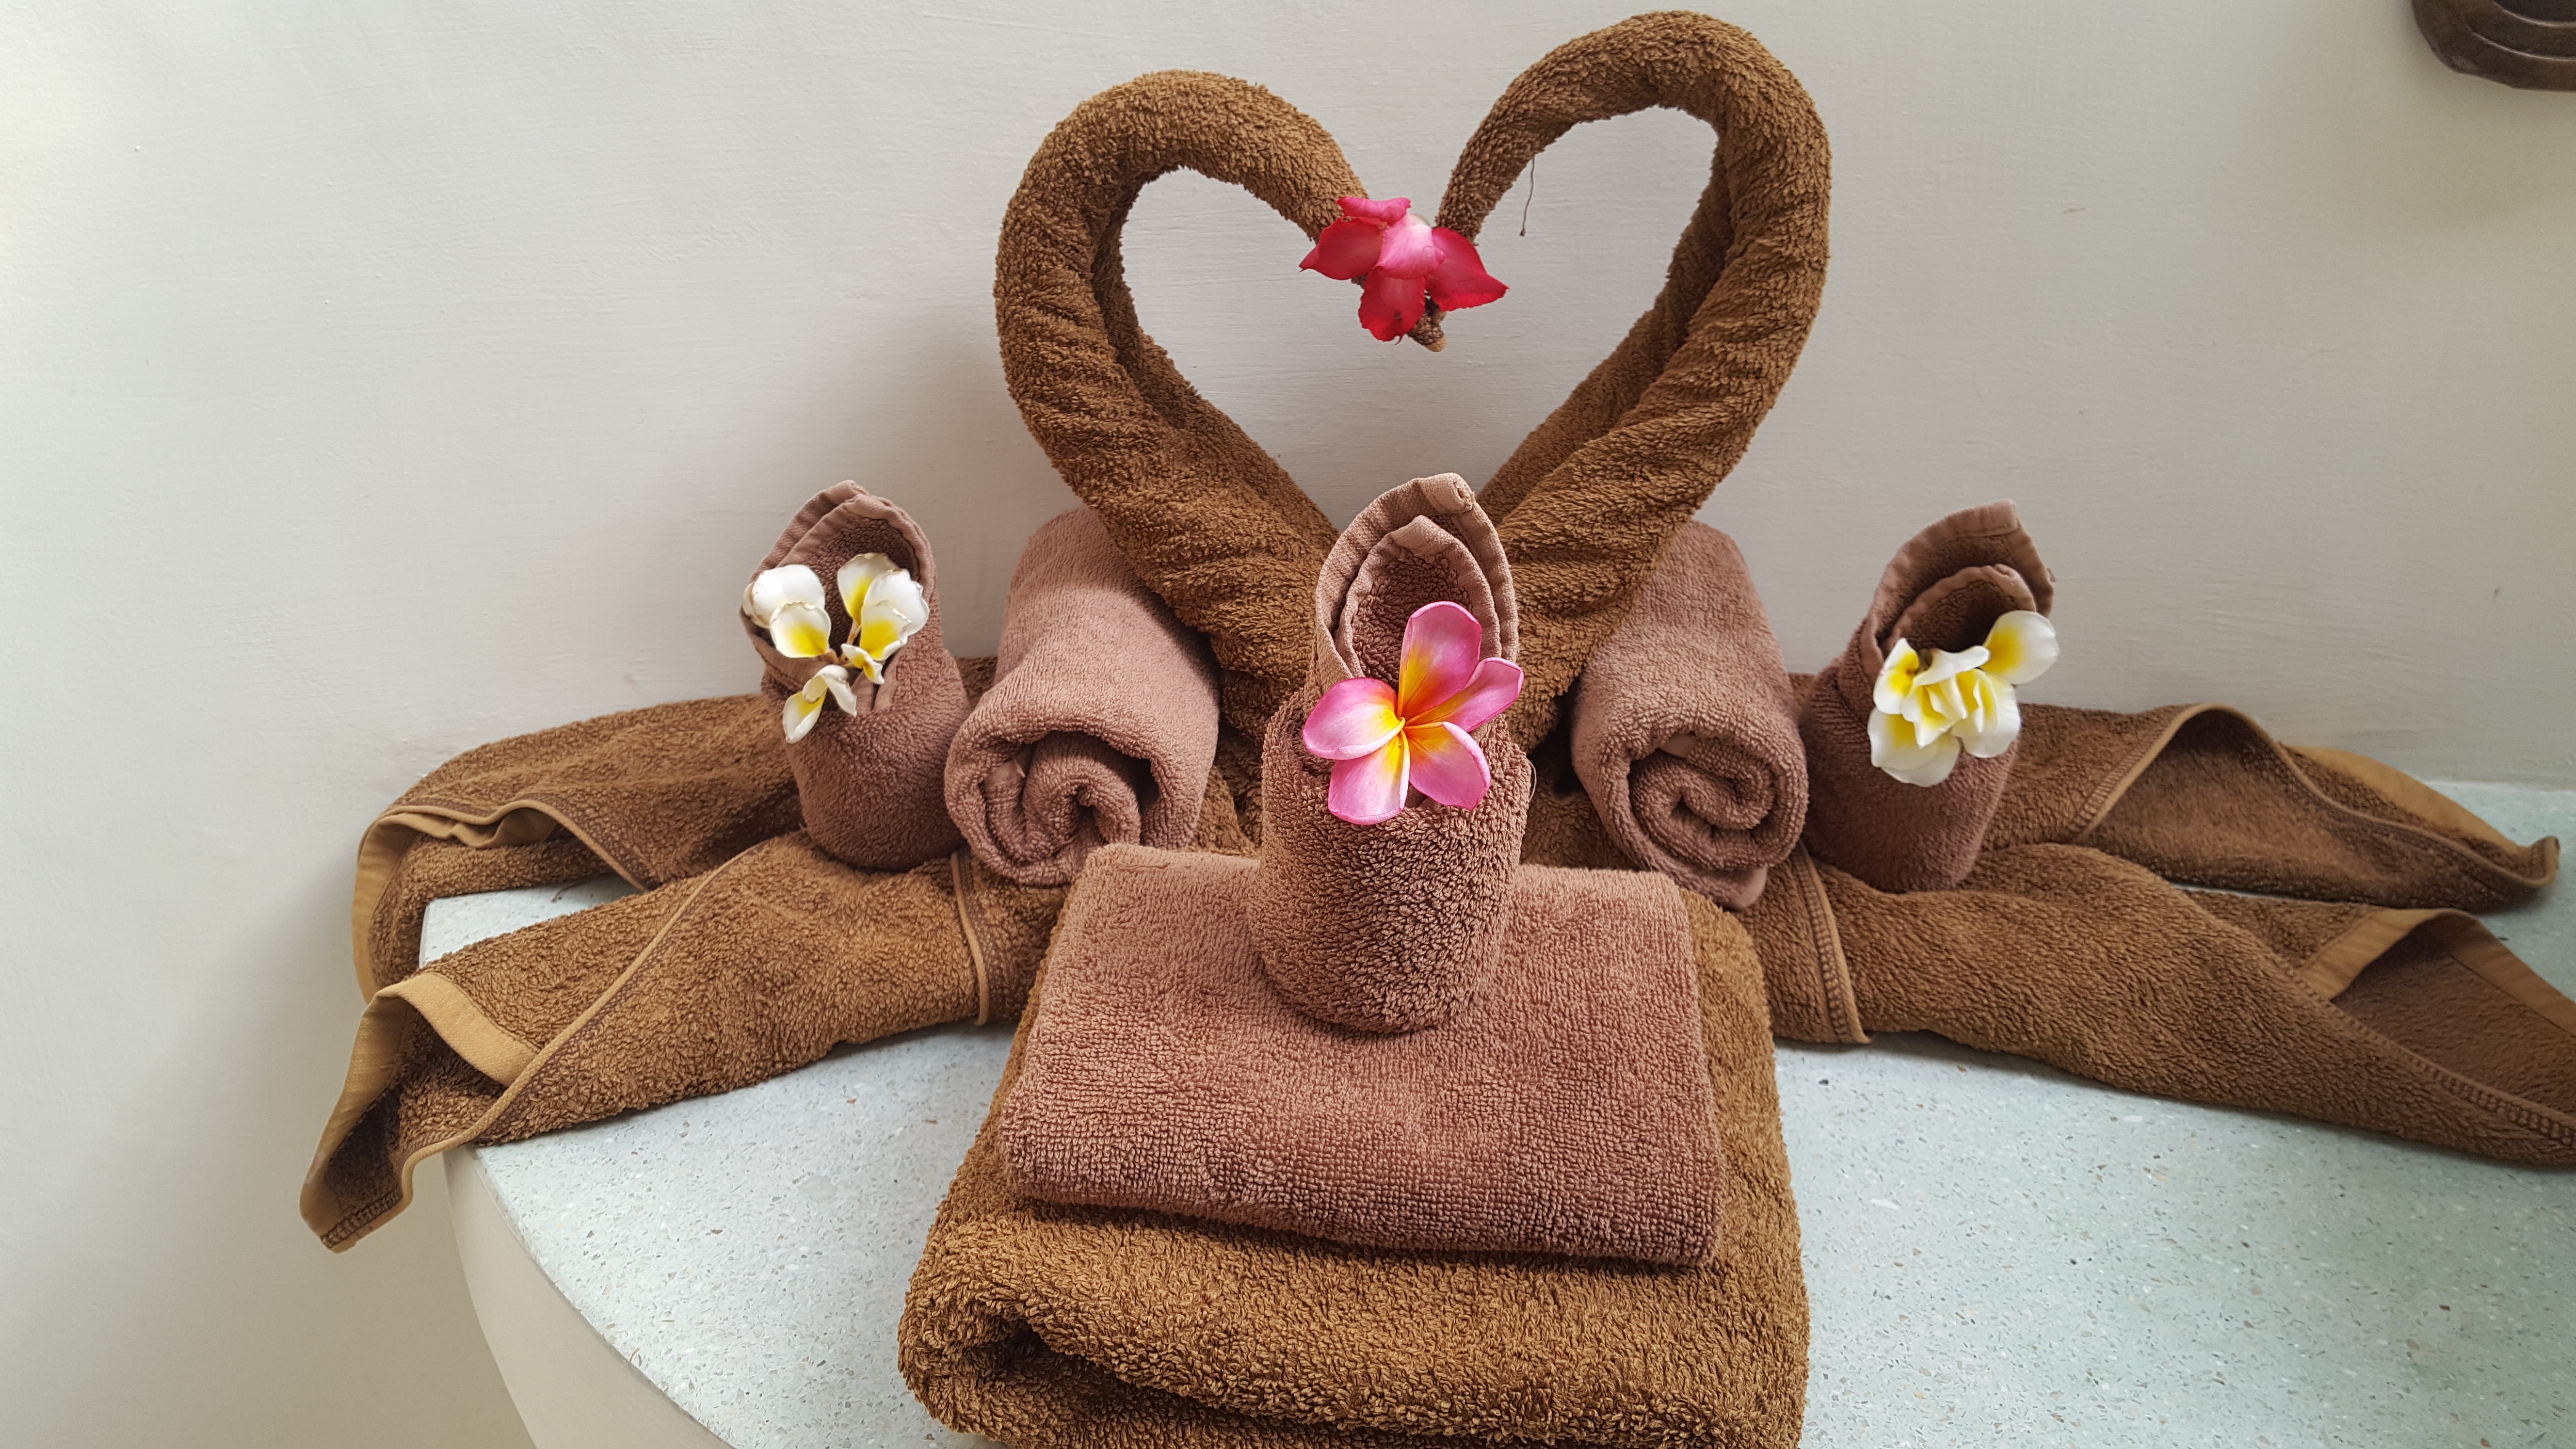
home, brown, toy, bathroom, textile, footwear, welcome, plush, stuffed toy, bath towel arts